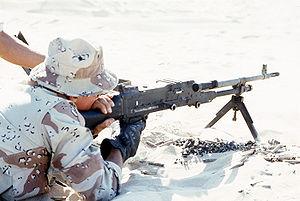
La FN MAG 58 est une mitrailleuse polyvalente de conception belge fabriquée par la FN Herstal en 1958. La dénomination « MAG » est l'acronyme de « Mitrailleuse À Gaz » ou également « Mitrailleuse d'Appui Général ». Cette appellation est due au fonctionnement particulier de cette mitrailleuse, par emprunt des gaz de combustion.